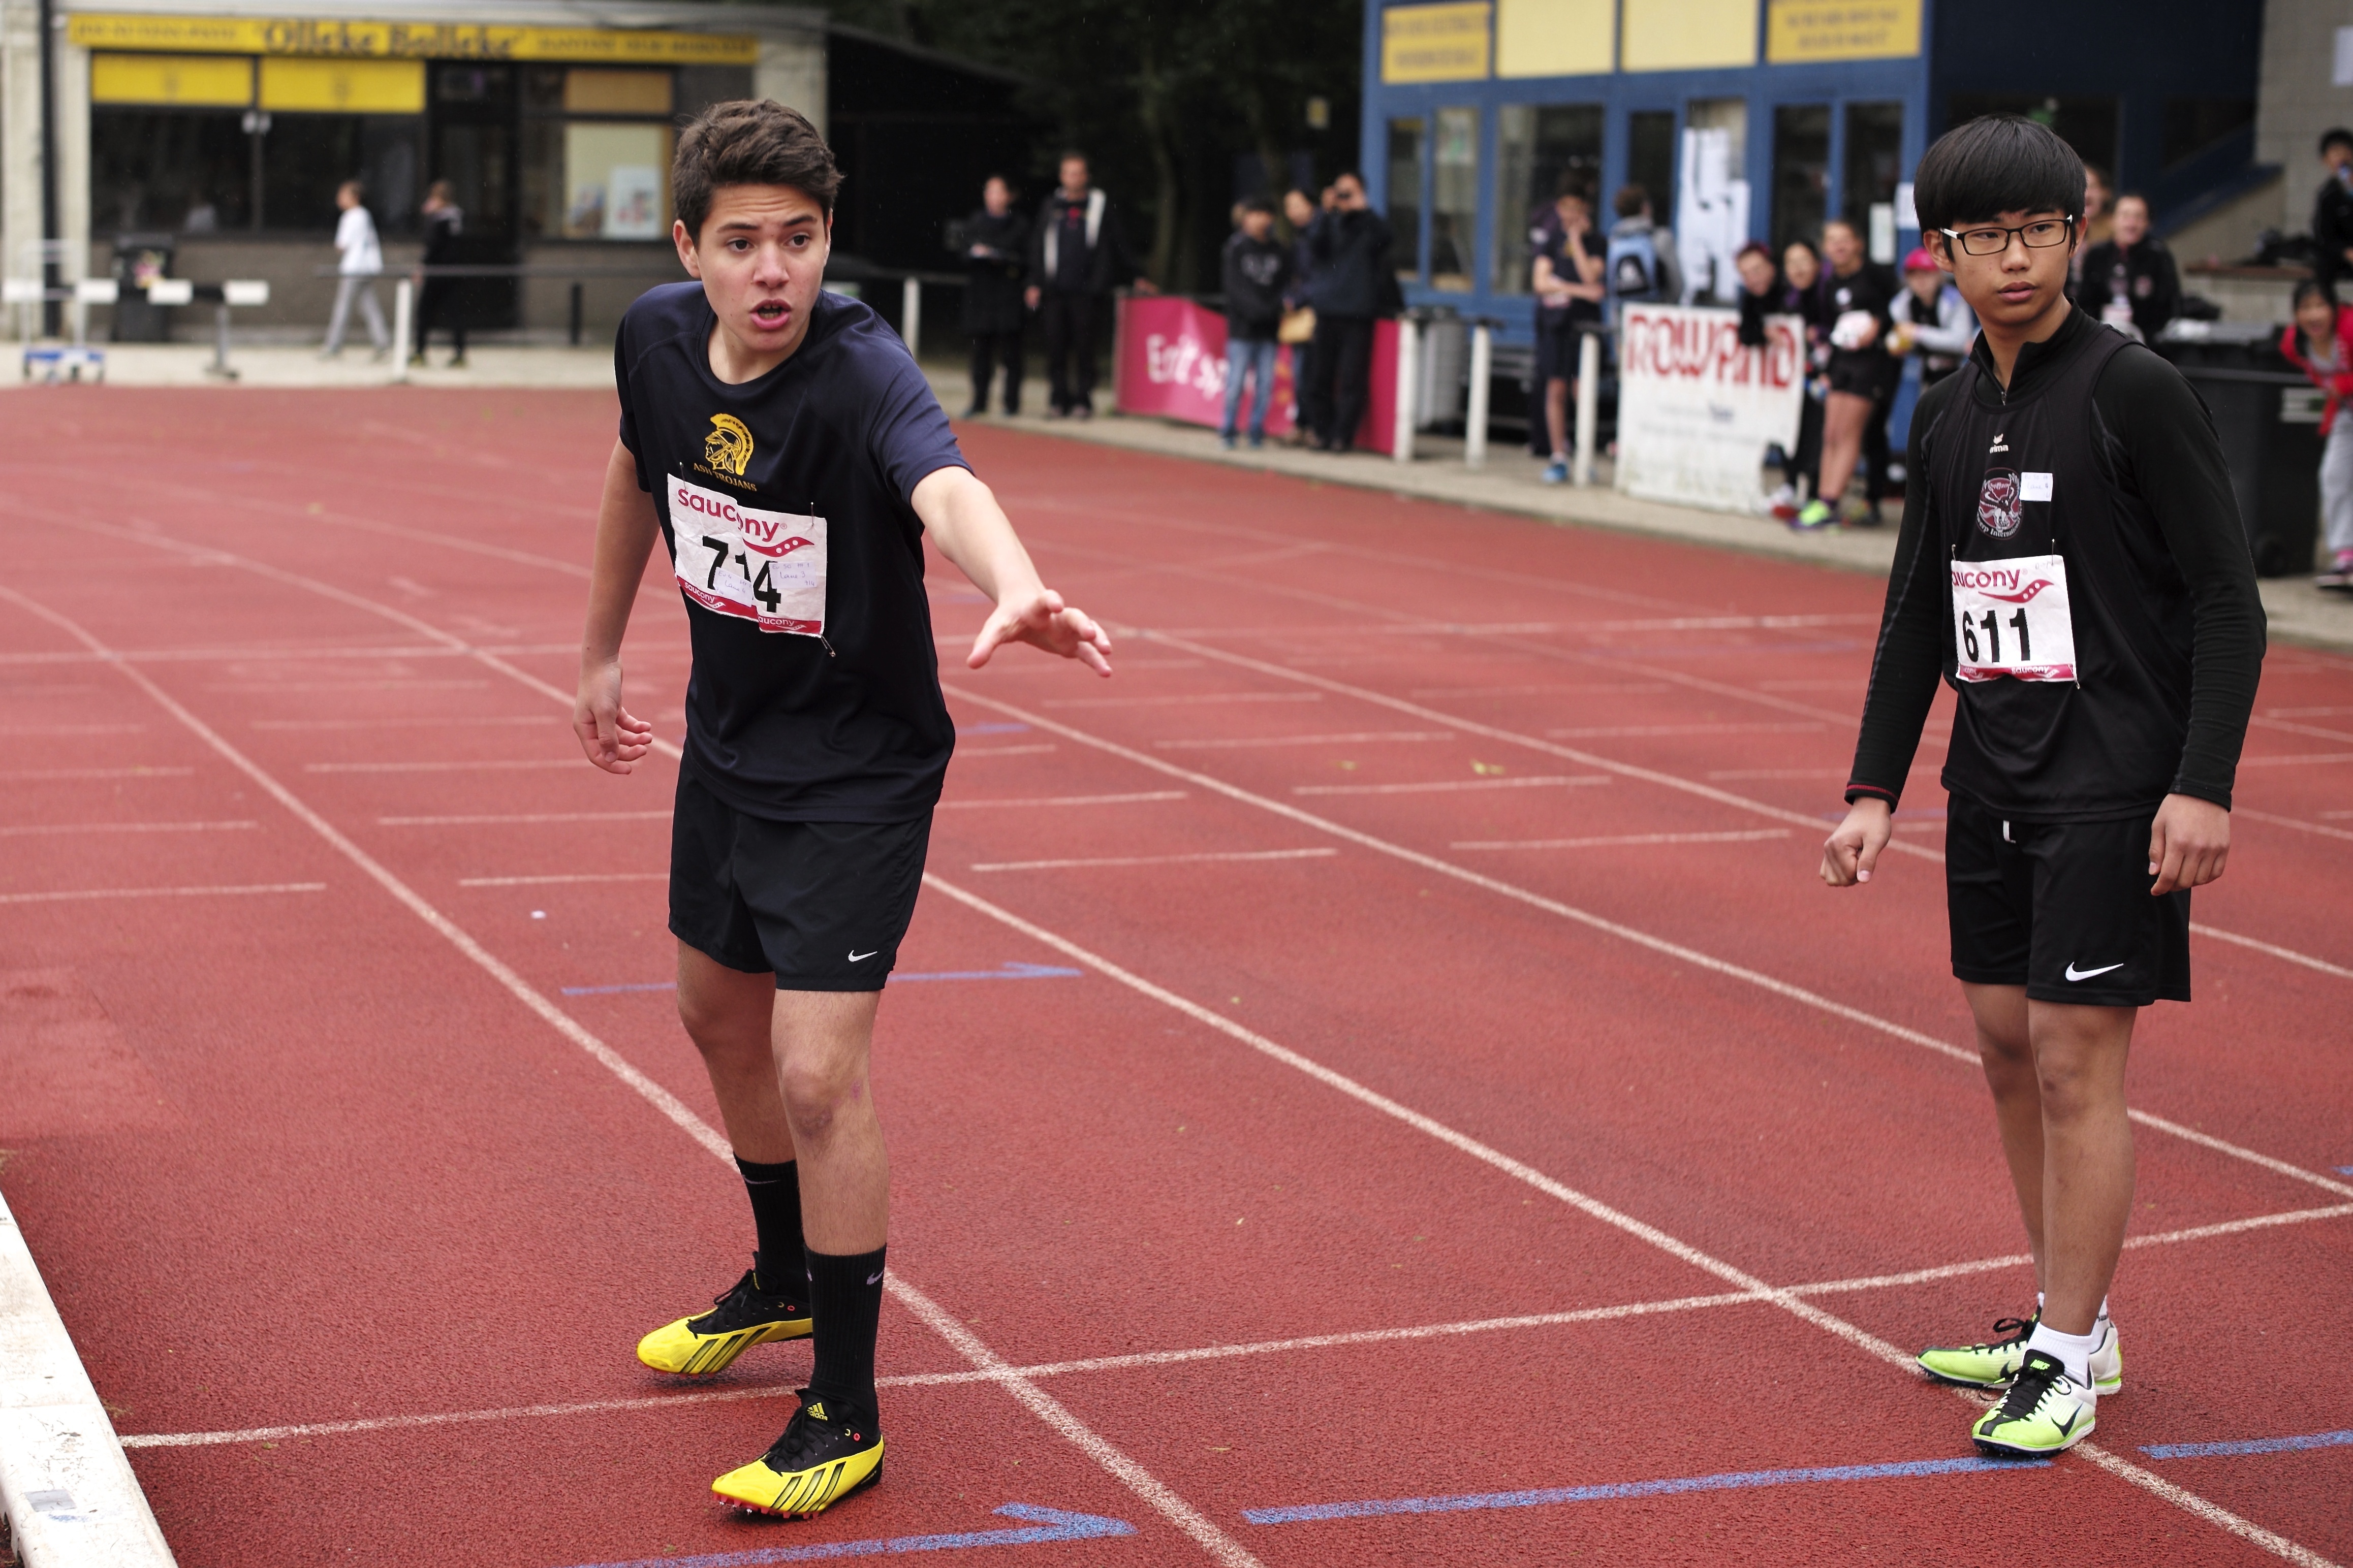
girl, track, sport, boy, running, run, runner, competition, sports, championship, endurance, highschool, athletics, meet, sprint, trackfield, physical exercise, human action, endurance sports, track and field athletics, middle distance running, 800 metres, 4 100 metres relay